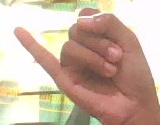
ASL sign: J